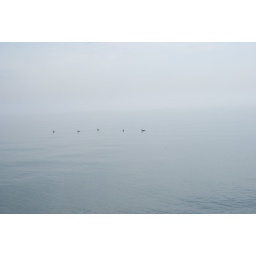
ducks in lake michigan..